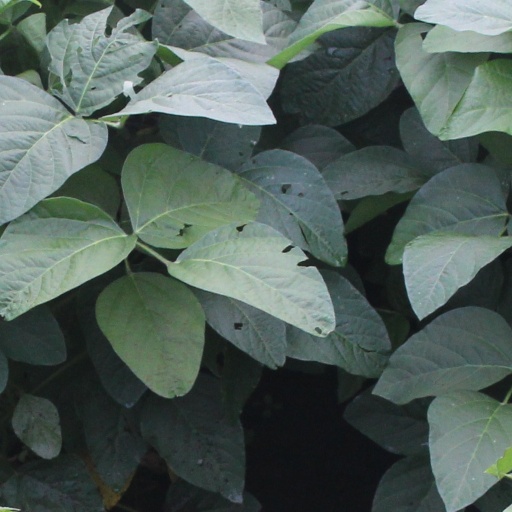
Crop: soybean